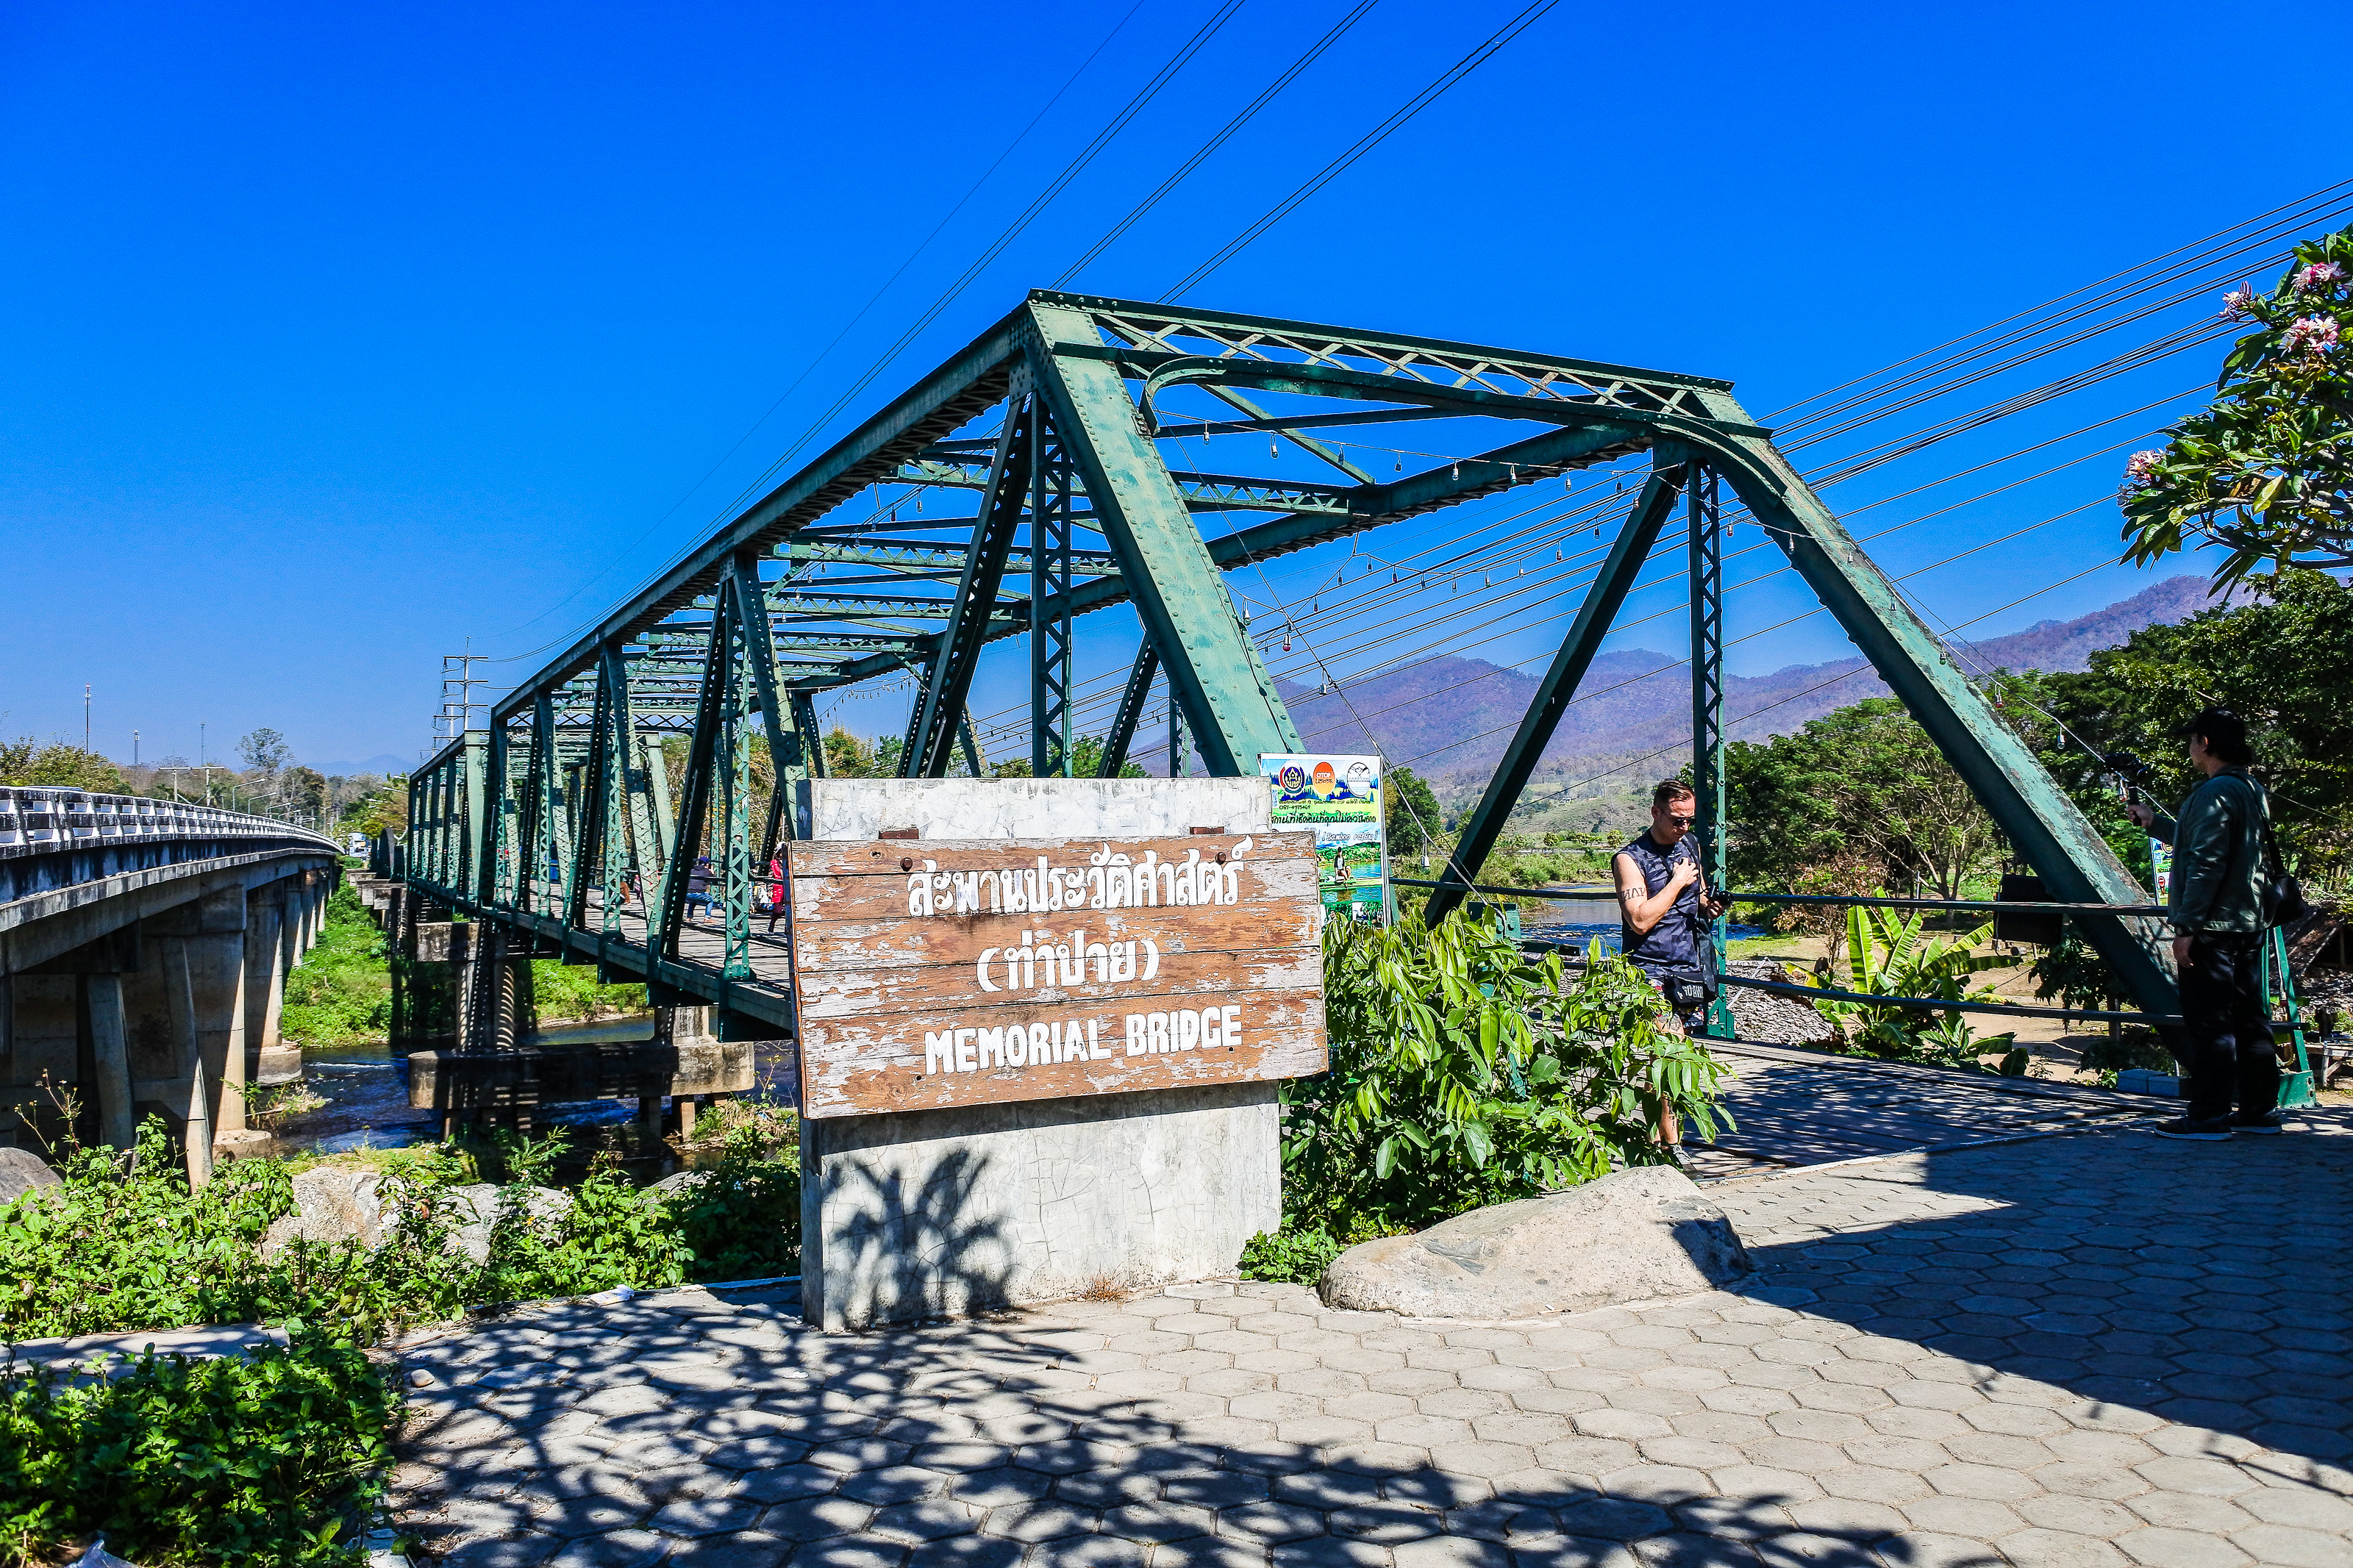
country, steel, line, rural, historical, tourism, scenic, building, scene, tourist, beautiful, rust, trip, modern, road, design, thailand, construction, pai, perspective, maehongson, track, architecture, traffic, old, asia, metal, history, northern thailand, water, structure, way, transportation, attraction, mystery, route, urban, iron, bridge, river, travel, landscape, truss bridge, landmark, transport, sky, tree, suspension bridge, nonbuilding structure, girder bridge, city, house, walkway